John McCririck

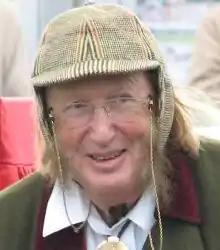
McCririck in 2006

John Michael McCririck (17 April 1940 – 5 July 2019) was an English horse racing pundit, television personality and journalist.